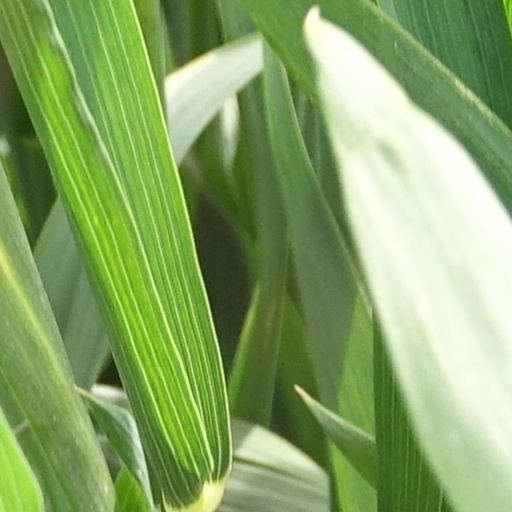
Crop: wheat